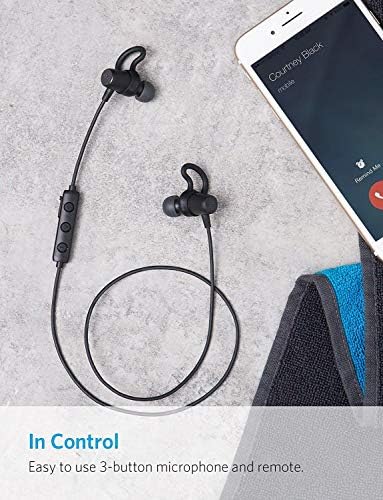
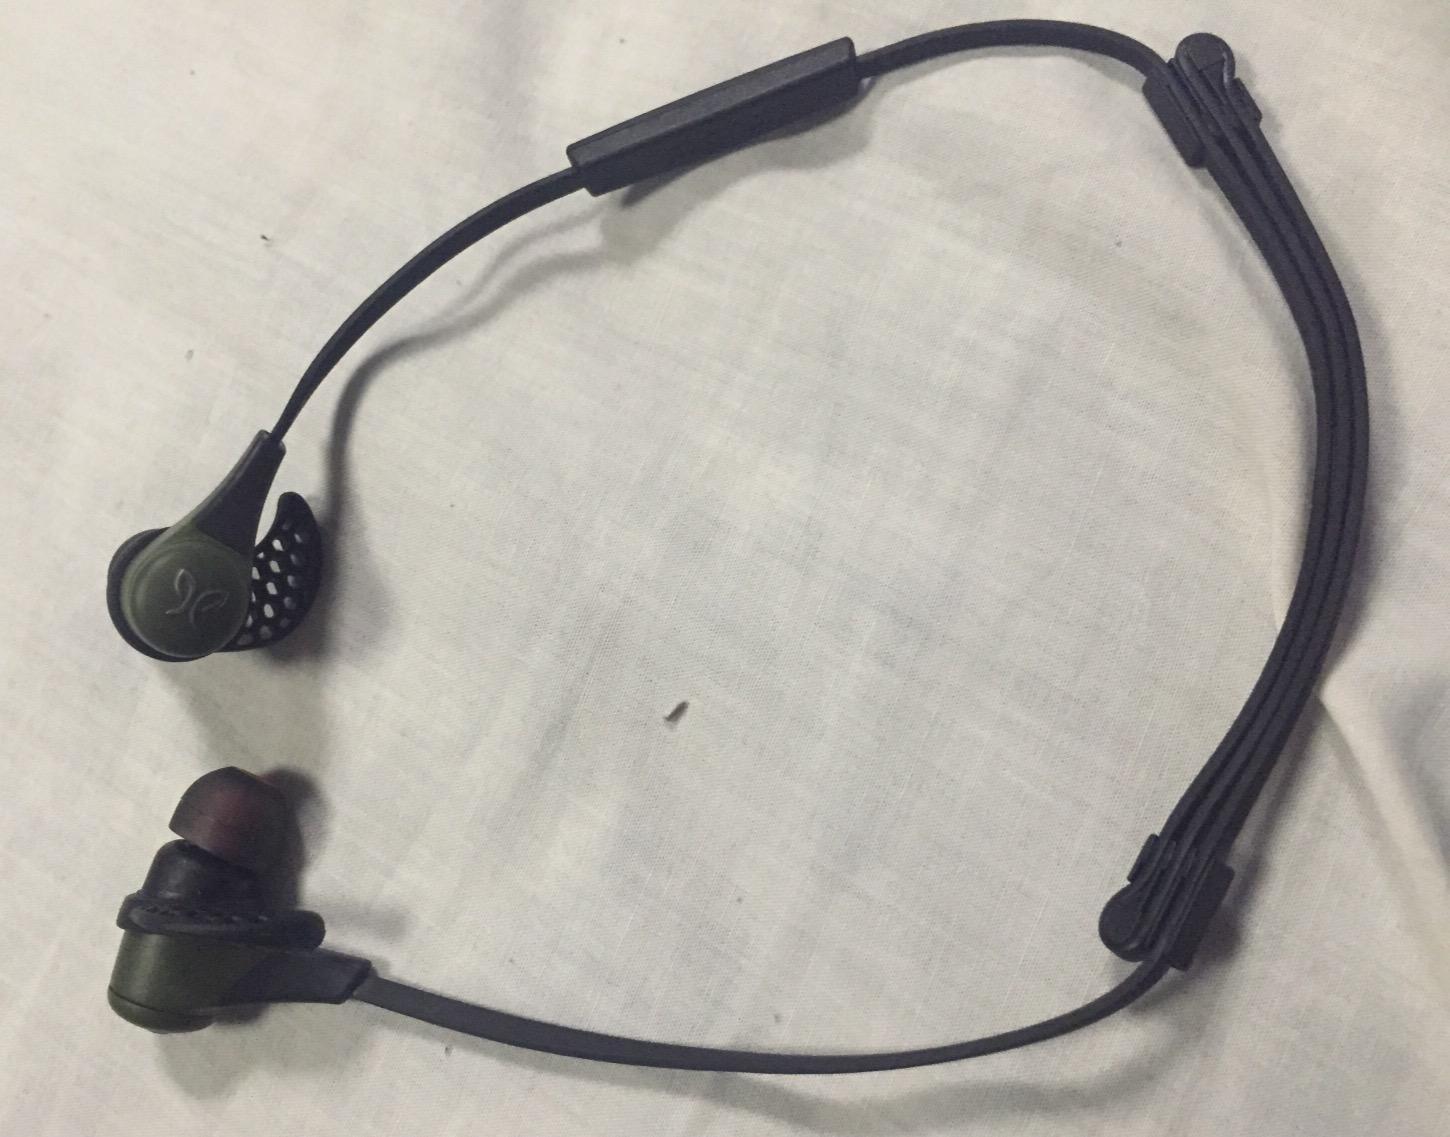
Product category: headphones
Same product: no